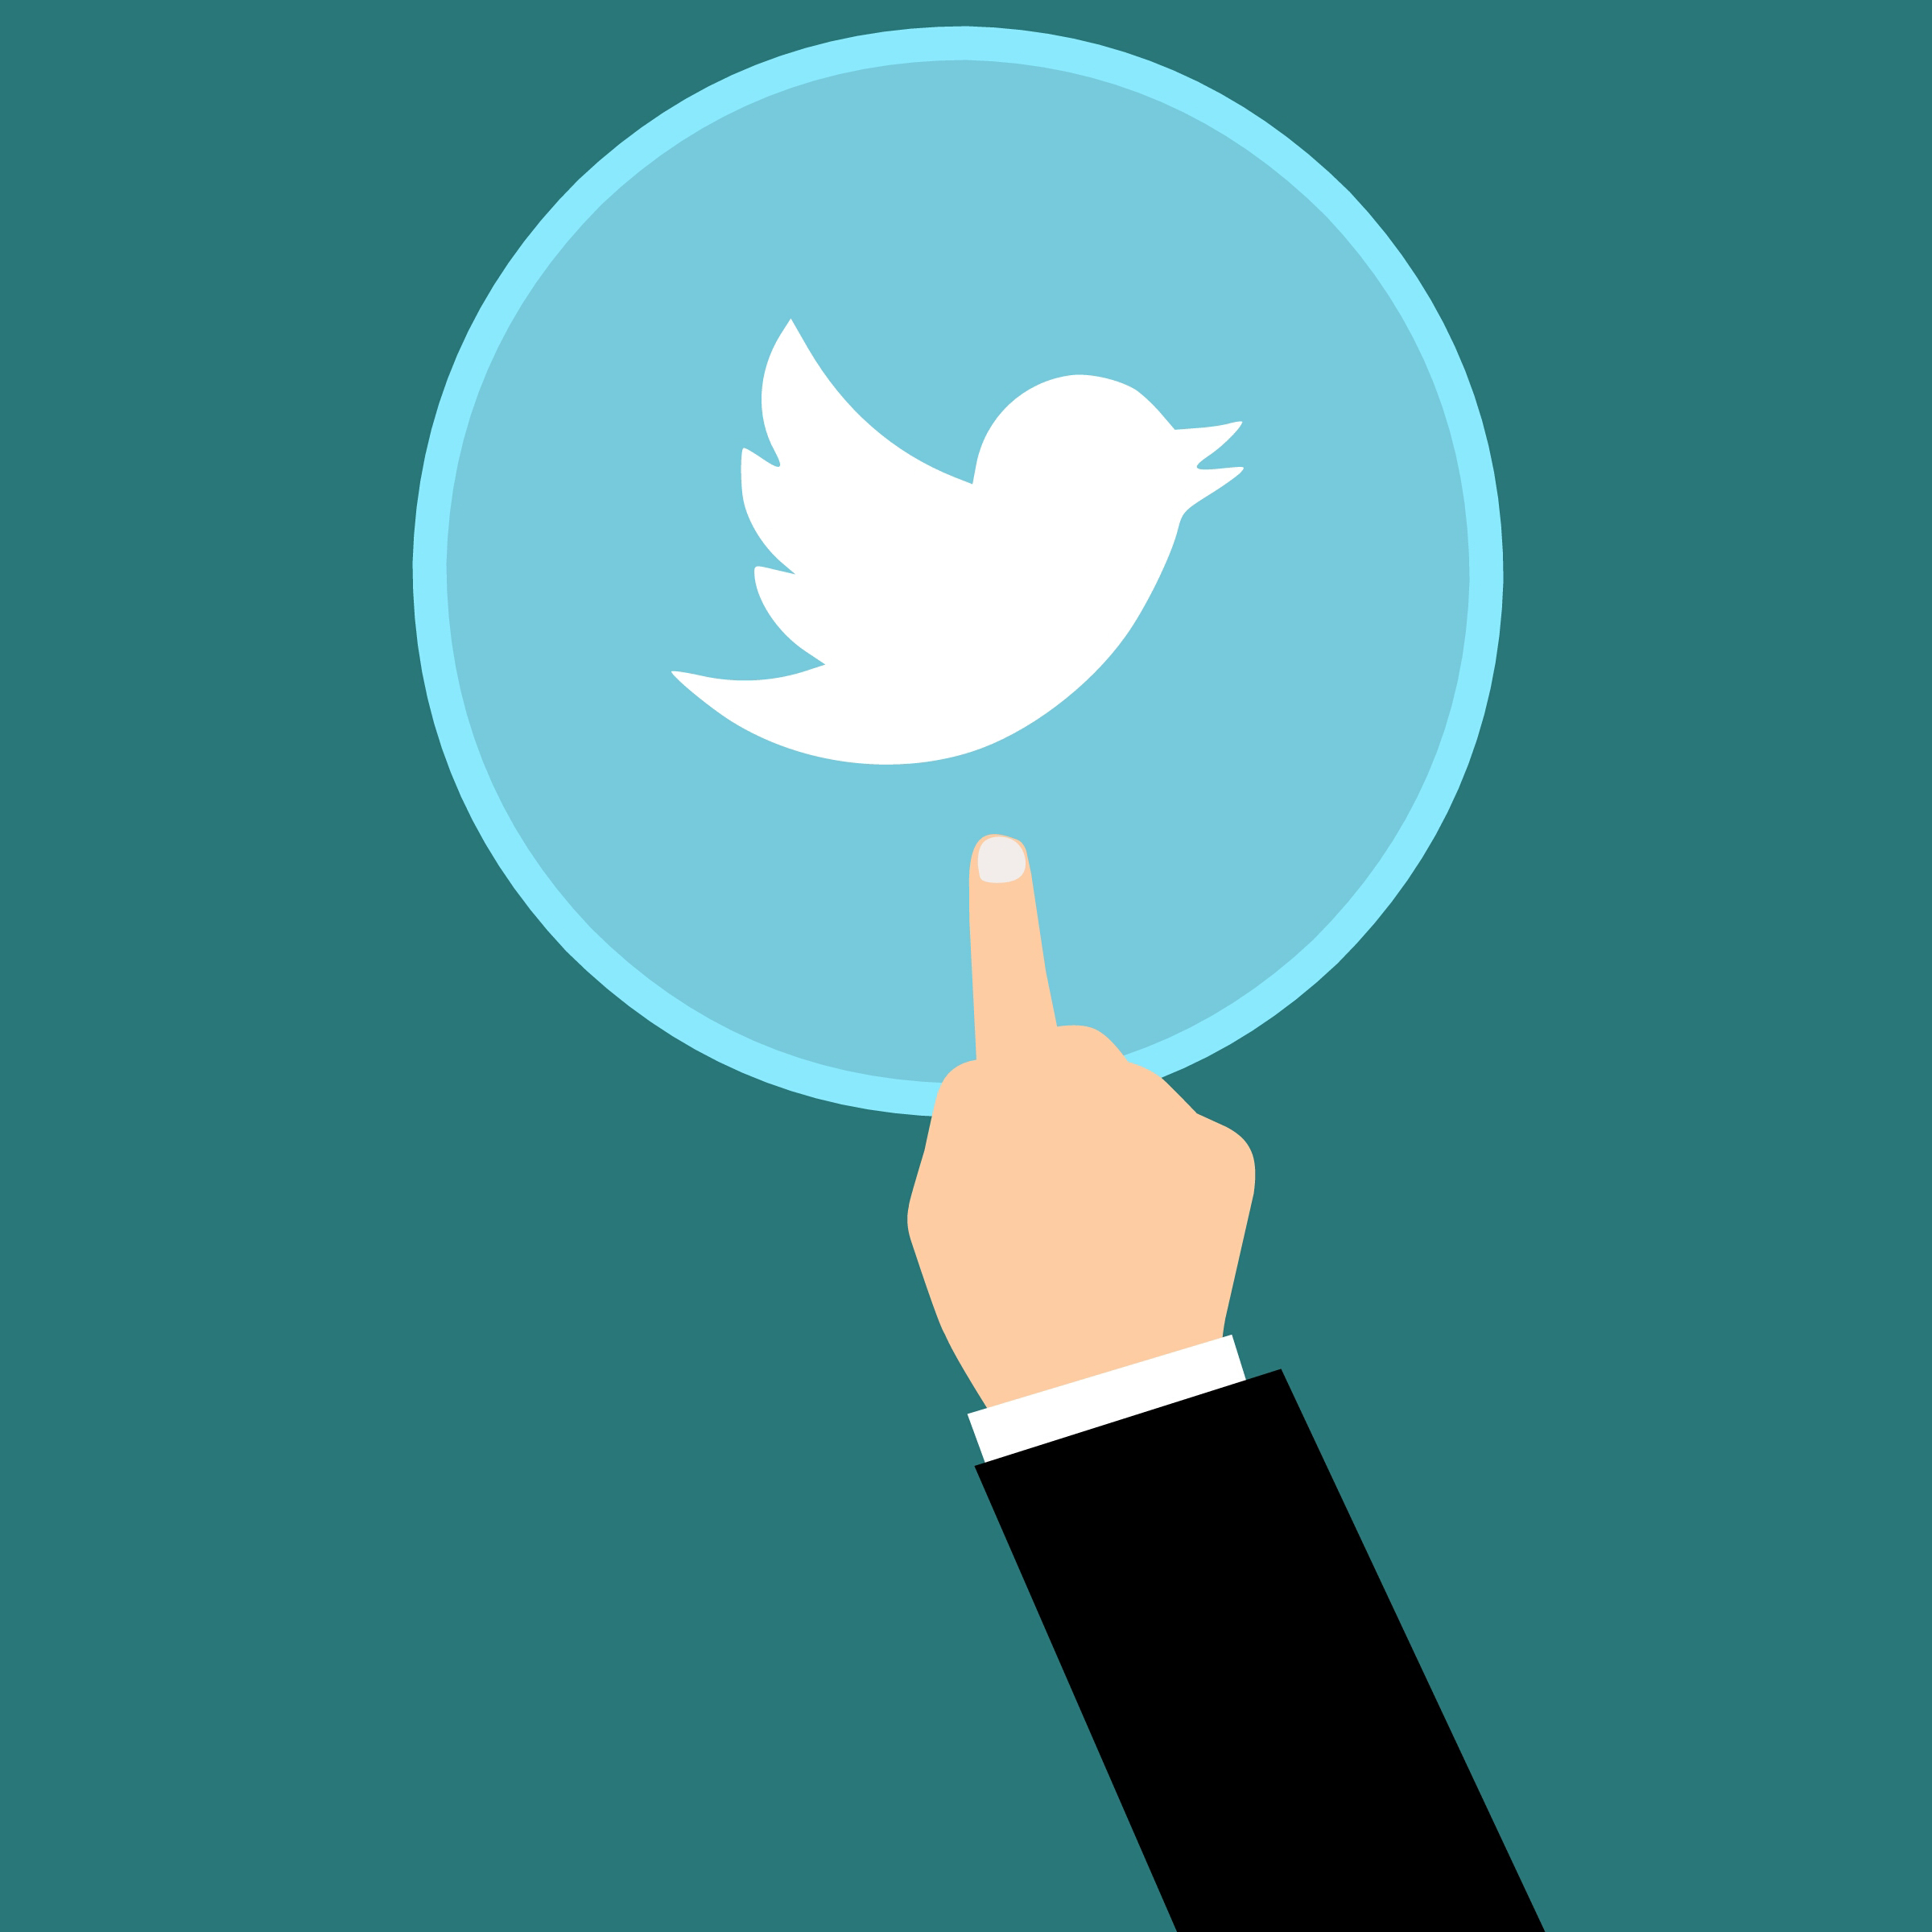
subscribe, twitter, account, address, browser, business, retweet, post, communication, computer, digital, editorial, internet, media, profile, followers, share, social, comments, technology, follow, upload, ads, friend, sky, daytime, hand, wing, computer wallpaper, finger, font, bird, graphics, energy, beak, logo, illustration